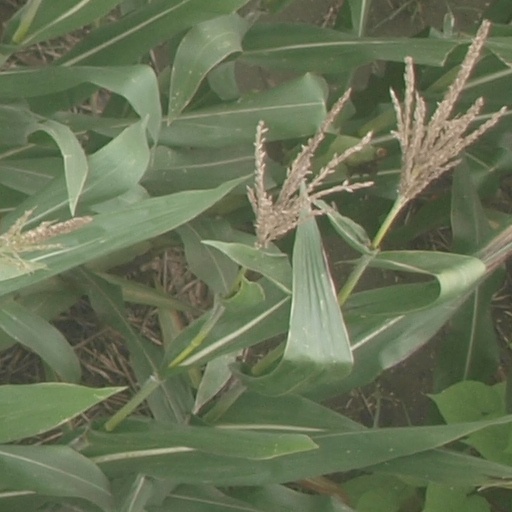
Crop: maize; corn